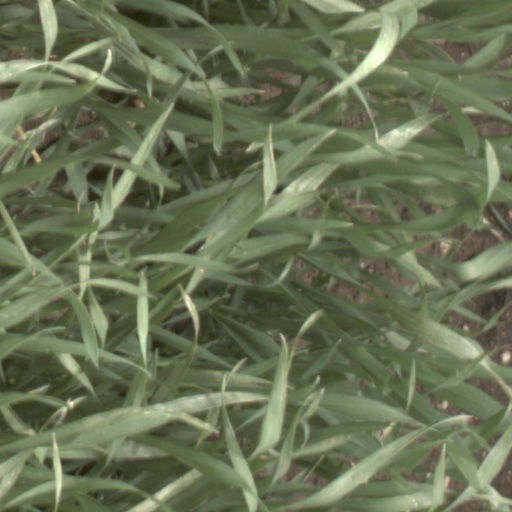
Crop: wheat